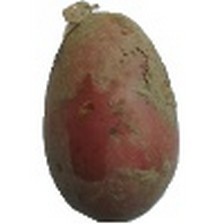
Label: others